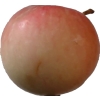
Label: Apple 10